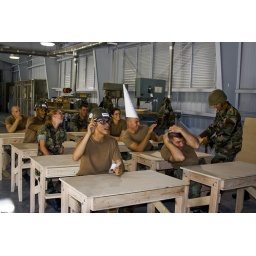
making desks and chairs for schools in Thailand and Philippines.